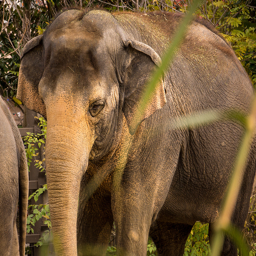
Elephant tanding in grassy area behind a tree.
Up close picture of an elephant in an enclosure.
A dark elephant with a light colored trunk looking down.
A close up of an elephant standing in green foilage.
An elephant with a yellow trunk next to another elephant that's out of the frame